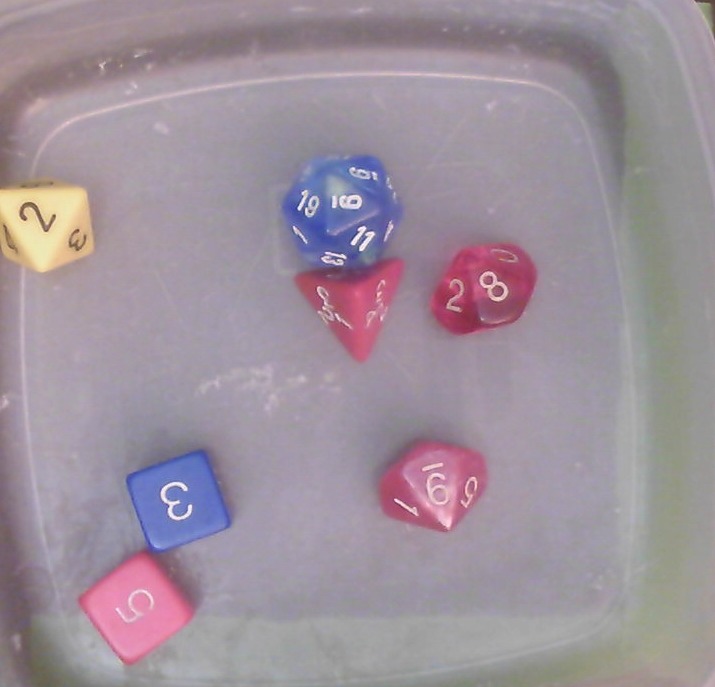
Dice in frame:
type: d8
value: 2
type: d20
value: 6
type: d4
value: 3
type: d10
value: 2
type: d10
value: 6
type: d6
value: 3
type: d6
value: 5
Label source: human
Face values trusted: yes